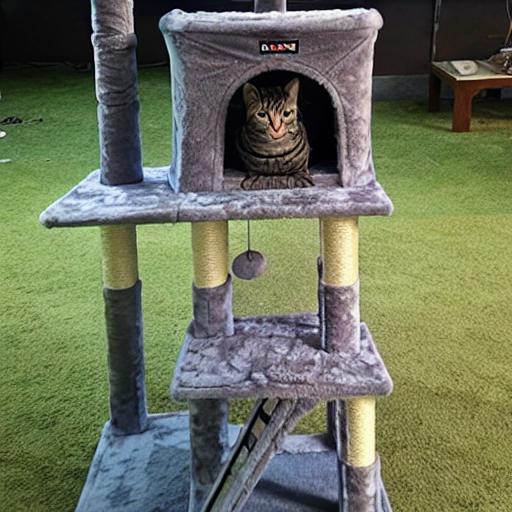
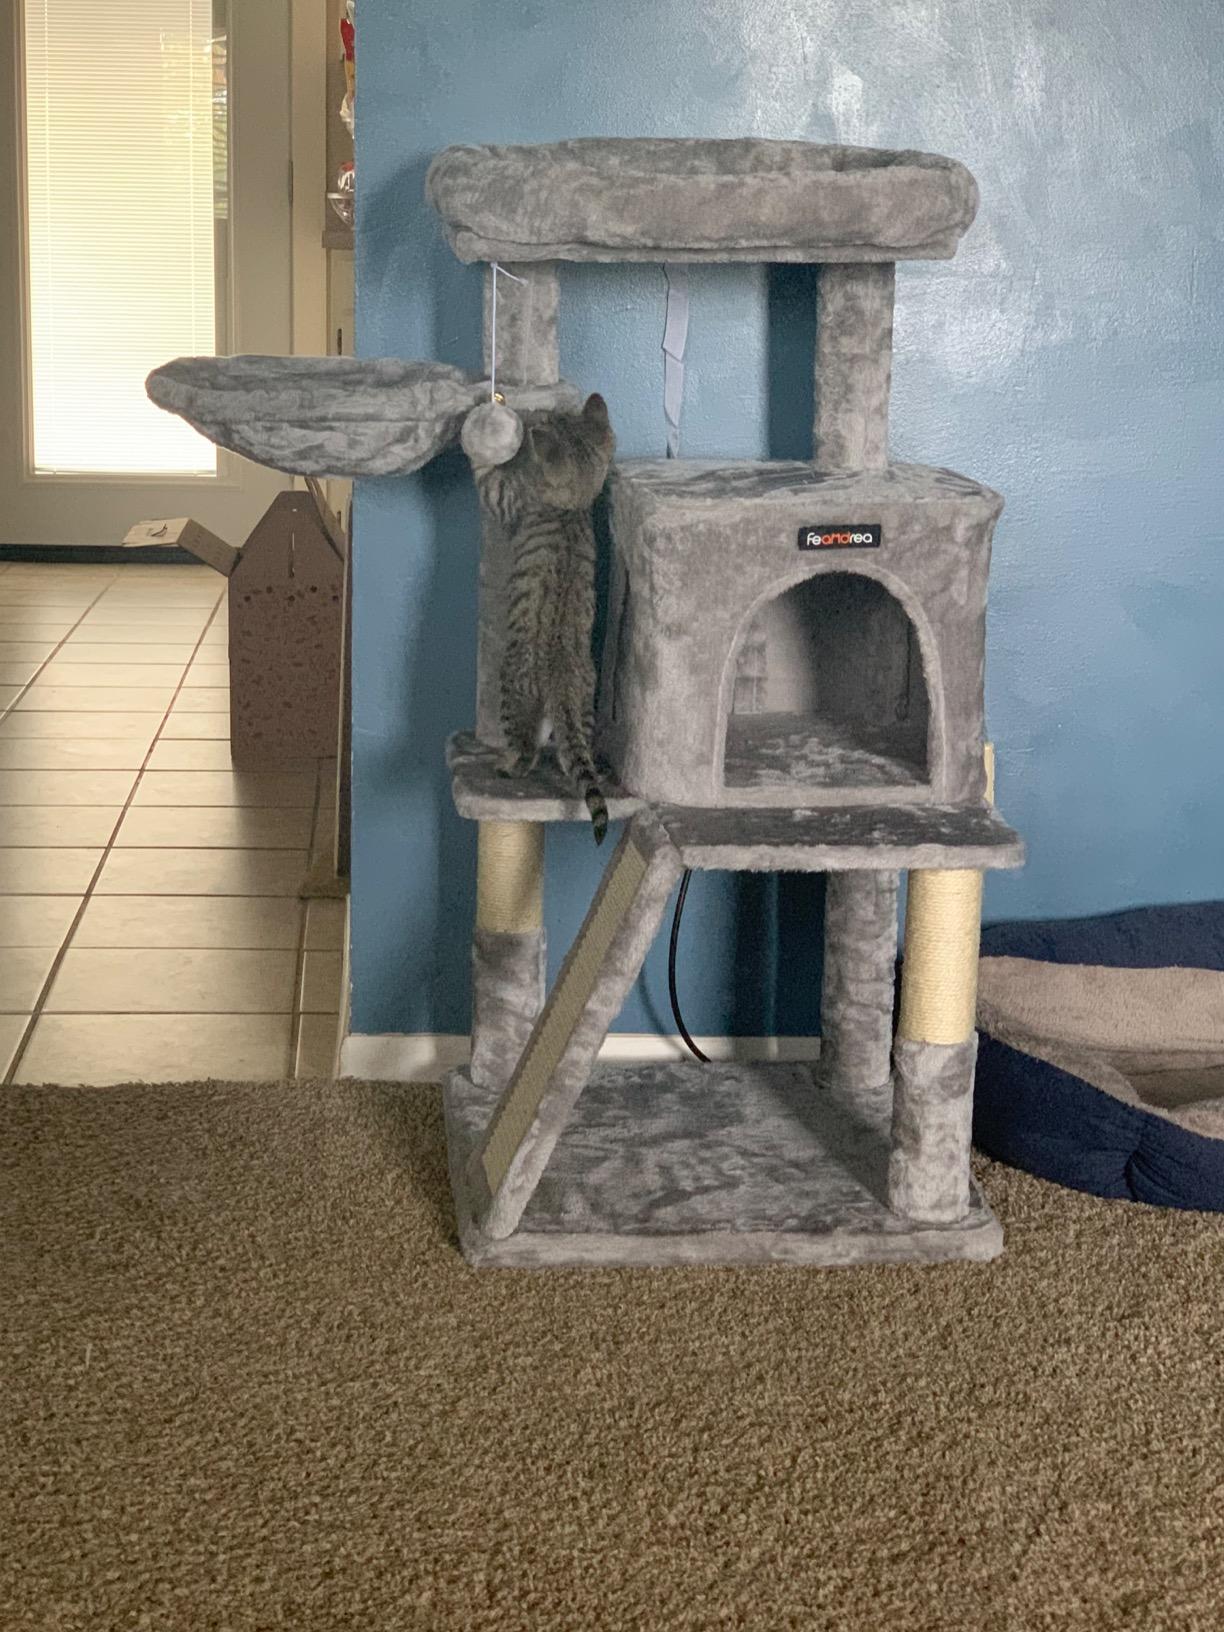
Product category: items_cat tree
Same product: no